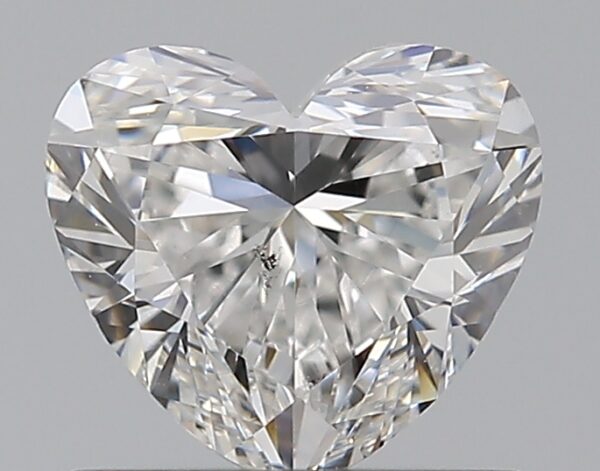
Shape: heart
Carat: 0.72
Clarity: SI1
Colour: F
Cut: EX
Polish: EX
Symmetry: VG
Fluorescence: F
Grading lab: GIA
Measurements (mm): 5.43 x 6 x 3.56